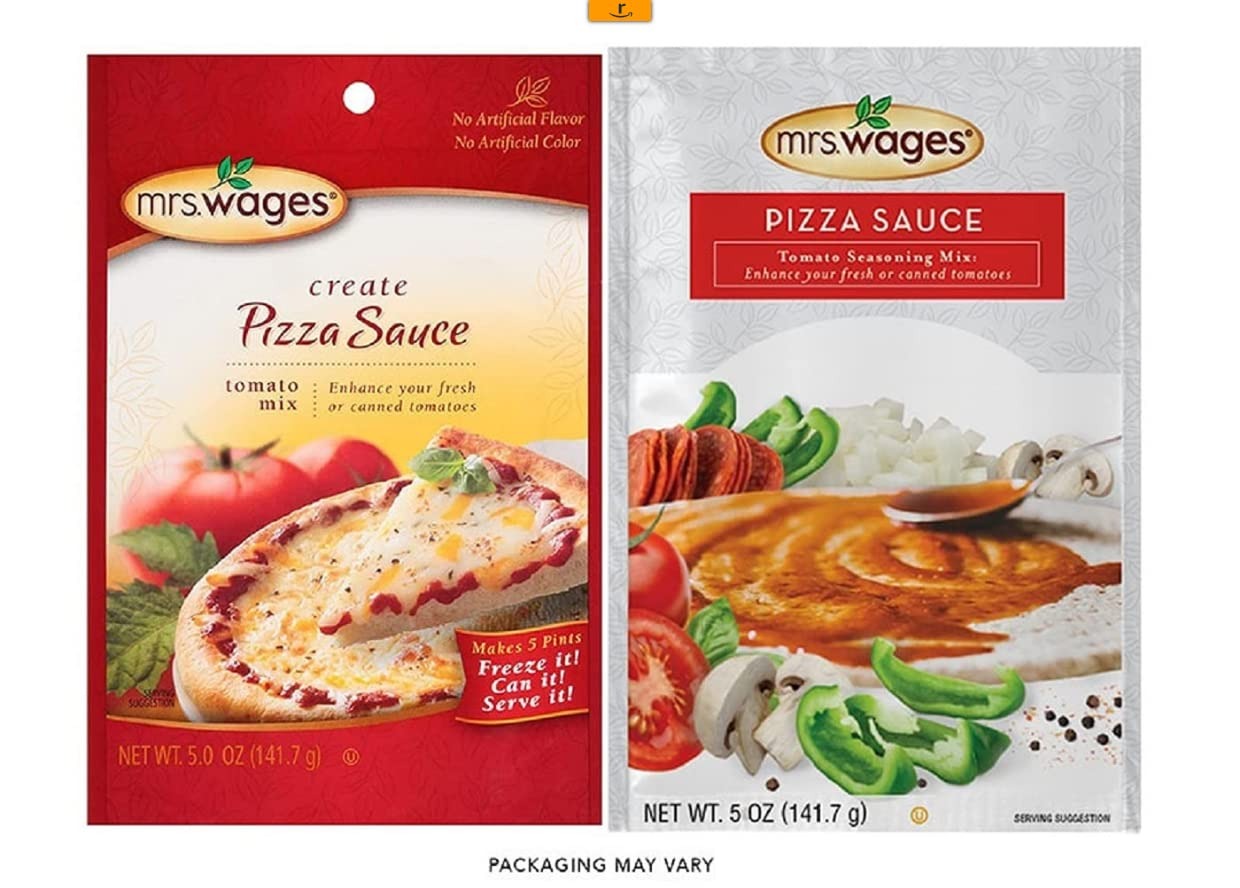
Item Name: Mrs Wages Pizza Sauce Canning Mix, 5 Ounce (Pack of 12), Packaging May Vary
Bullet Point 1: VALUE PACK of 12; 5 ounce pouches
Bullet Point 2: HOMEMADE PIZZA: just 1 pint of our pizza sauce will generously cover 2, 12-inch pizza crusts! Just add your cheese and toppings to make enough pizza for everyone!
Bullet Point 3: MULTI STORAGE: with our pizza sauce, you can serve it right away, freeze it for later, or even can it to have all year round!
Bullet Point 4: NO ARTIFICAL FLAVOR; No artificial color; Kosher
Bullet Point 5: MAKES 5 PINTS
Bullet Point 6: CAN USE either fresh or canned tomatoes for this mix.
Value: 60.0
Unit: Ounce

Price: 37.94